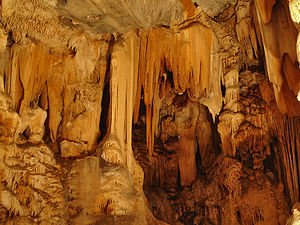
Cango Caves
Cango Caves
Cango Caves er drypstenshuler nær Oudtshoorn i Kapprovinsen i Sydafrika.